Sol Bamba

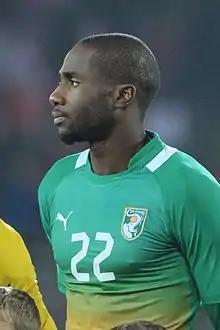
Bamba with the Ivory Coast in 2012

Souleymane Sol Bamba (13 January 1985 – 31 August 2024) was a professional football player and manager. As a player, he was a centre-back. Born in France, he played for the Ivory Coast national team.